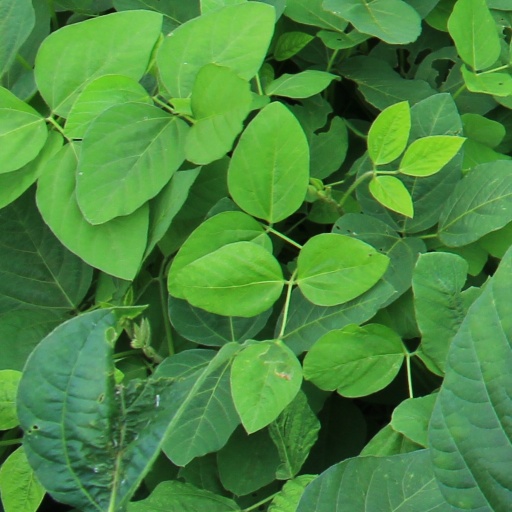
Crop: soybean